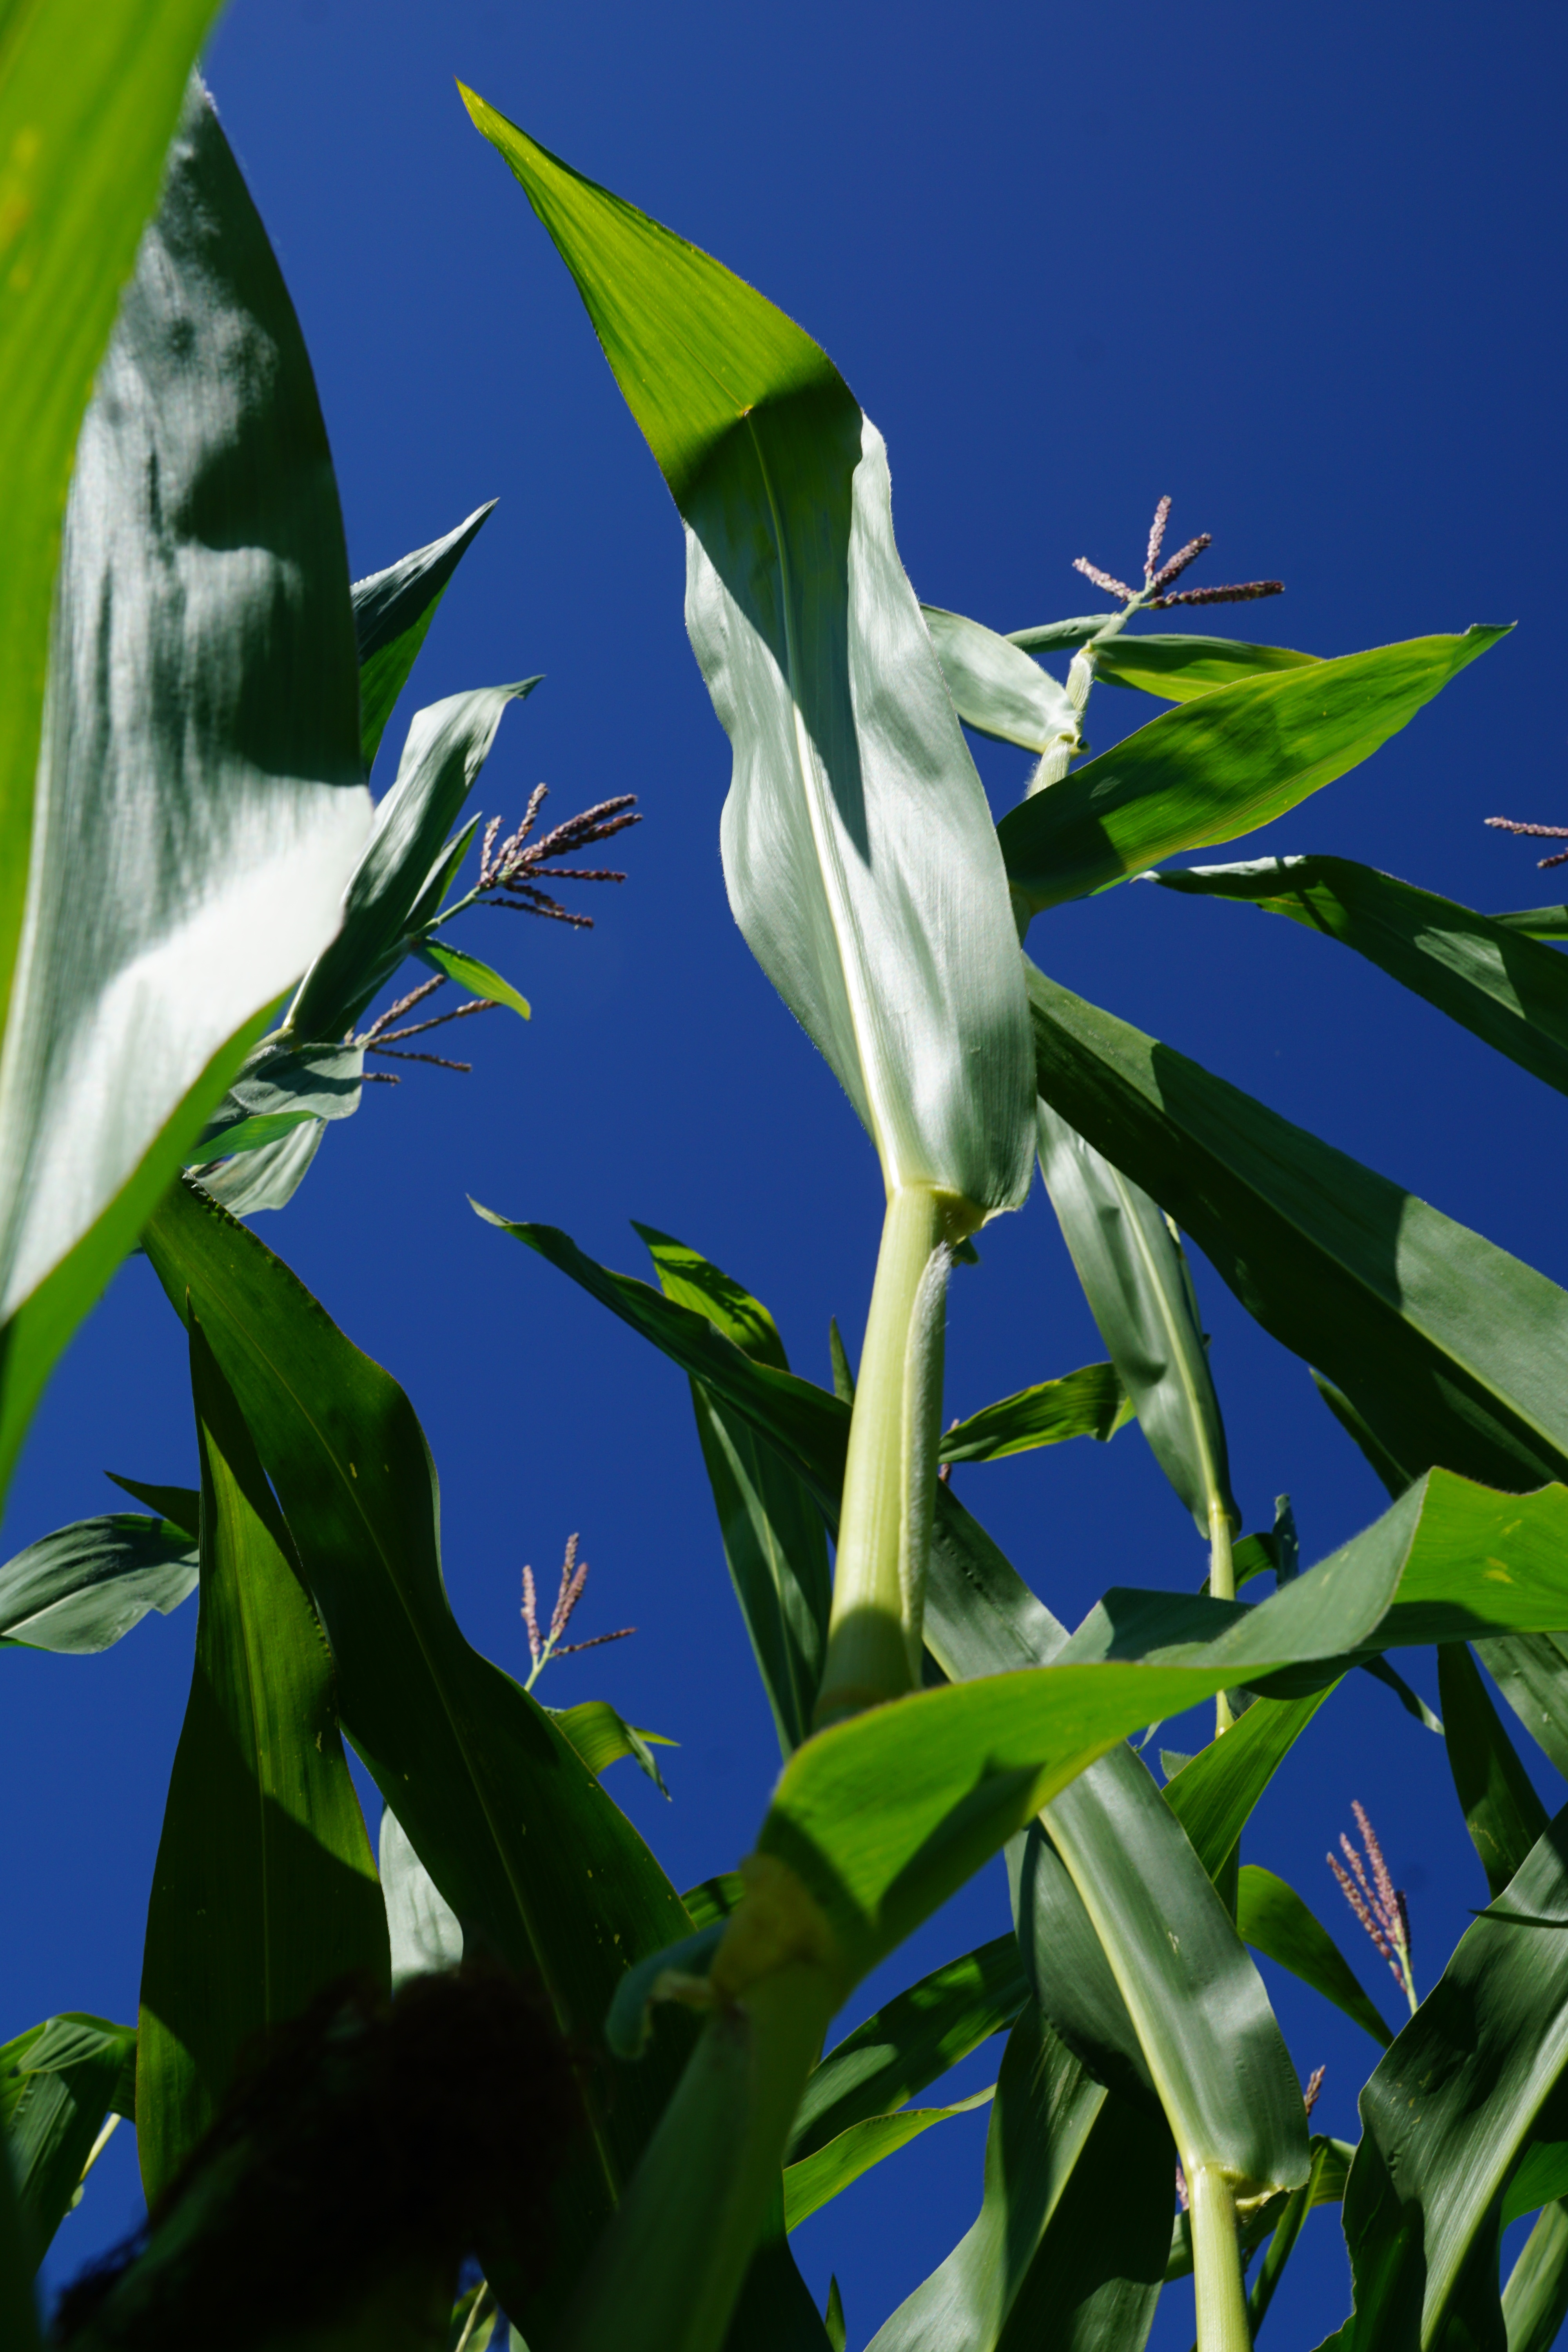
plant, sky, field, leaf, flower, summer, green, harvest, autumn, corn, botany, flora, heat, collect, flowering plant, quantities, land plant